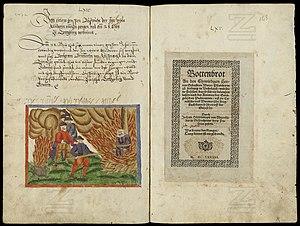
L'histoire LGBT en Suisse est l'histoire locale de l'émergence du mouvement LGBT, un mouvement en faveur de la reconnaissance et de l'égalité pour les personnes entre autres lesbiennes, gays, bisexuels et transgenres.